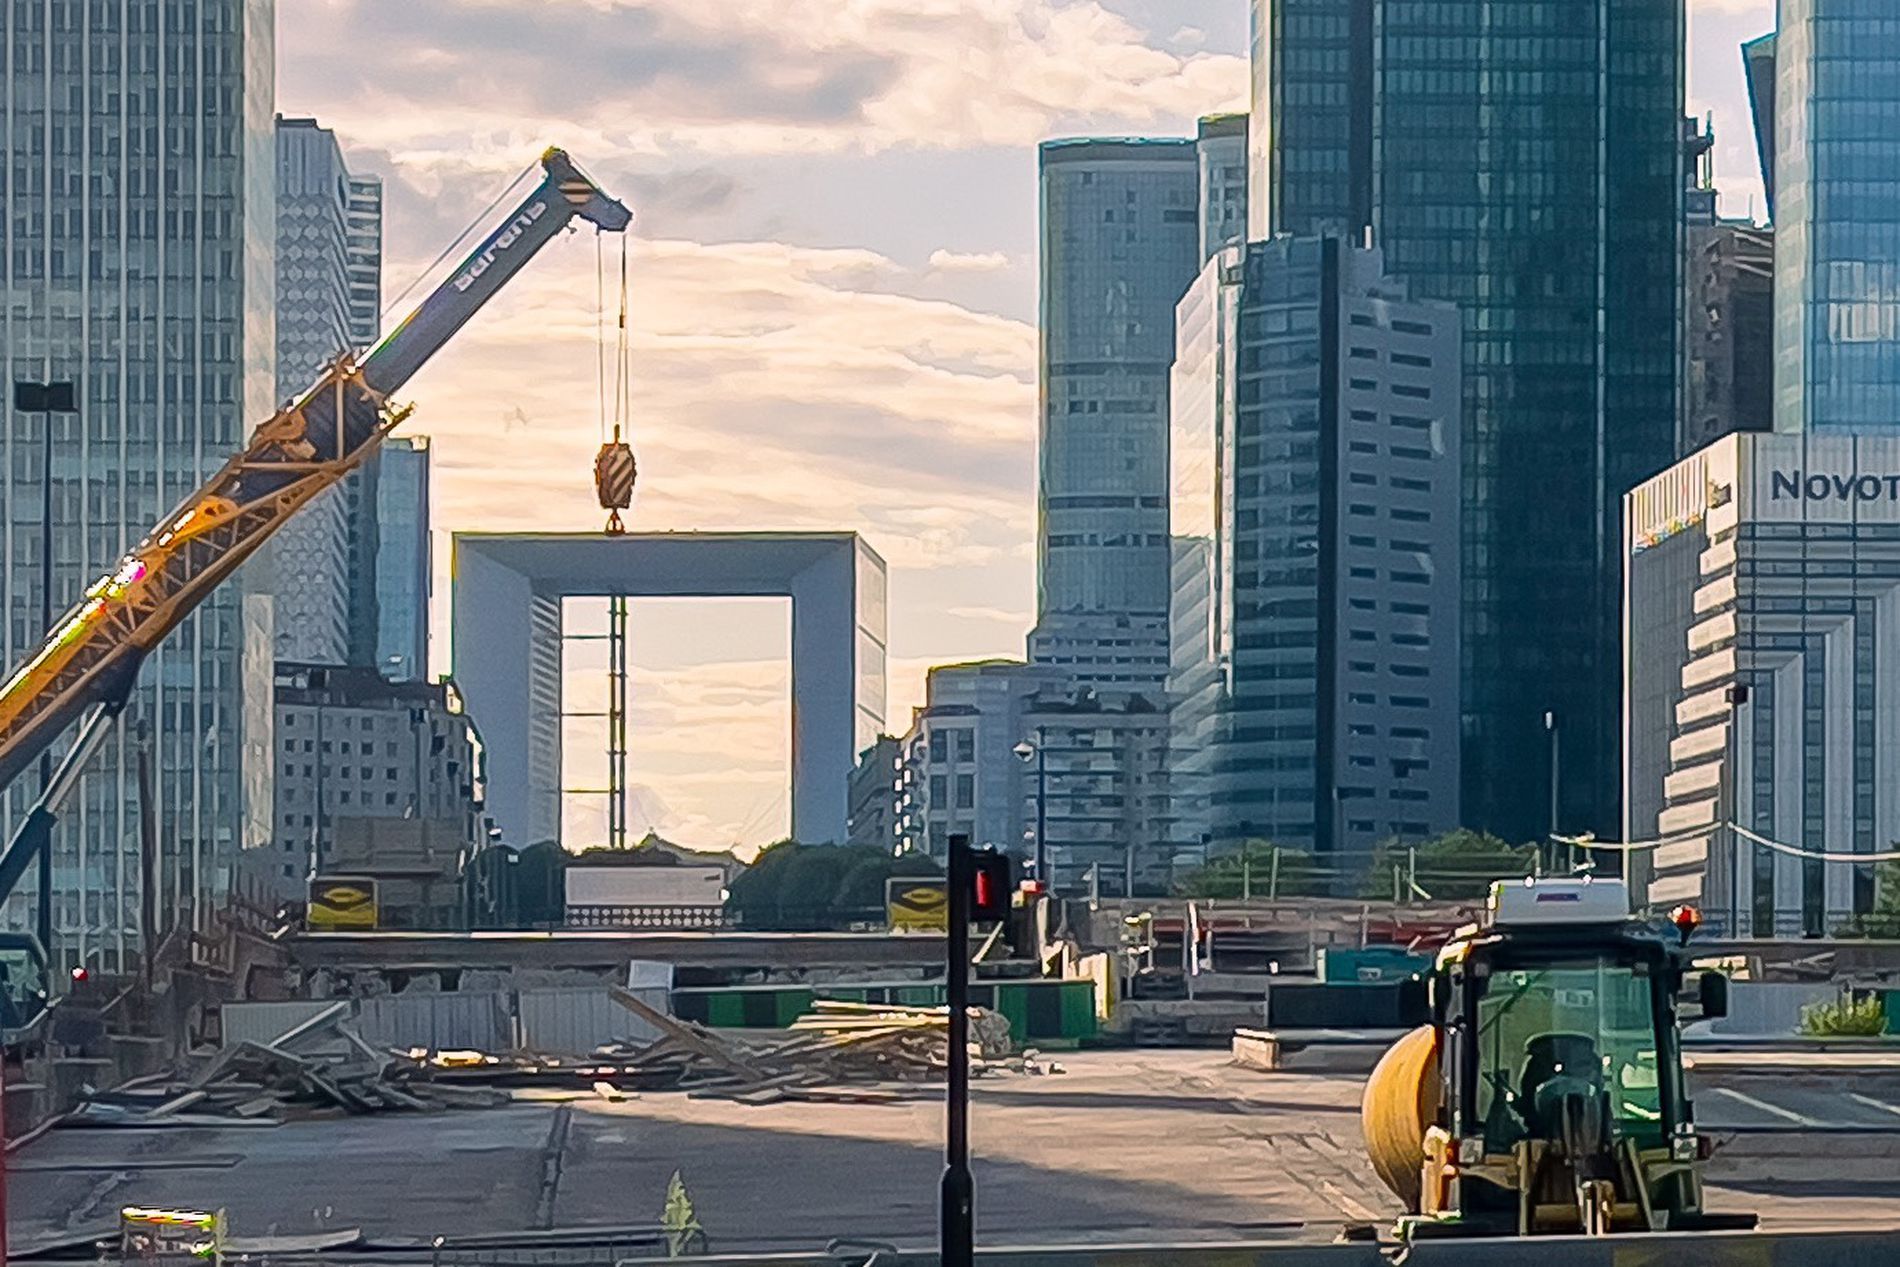
Constructing the Future
The image showcases an urban construction site with a large crane lifting an object, set against a backdrop of modern skyscrapers. the foreground is filled with construction materials, a road roller, and a traffic light showing red. The sunlight reflects off the glass buildings, casting a warm glow over the scene.
straight-on, eye-level perspective, offering a balanced composition. The central alignment of the Grande Arche provides a strong sense of depth and perspective
Labels: City, Urban, Architecture, Building, Cityscape, Office Building, Construction, Construction Crane, Metropolis, Light, Traffic Light, Bulldozer, Machine, High Rise, Landmark, Condo, Housing, Skyscrapers, Road roller, Construction area, Sky
Camera: Apple iPhone 12 Pro Max
Lens: iPhone 12 Pro Max back triple camera 5.1mm f/1.6
Aperture: F1.6
Exposure: 1/10000 sec
ISO: 32
Focal length: 5.1